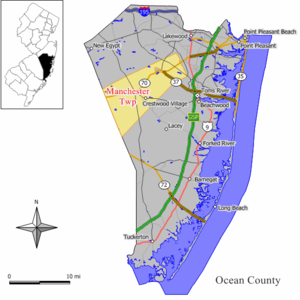
Manchester Township est une municipalité américaine située dans le comté d'Ocean au New Jersey.